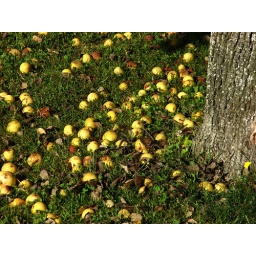
Apples cover the ground around a tree on Tyee Road.